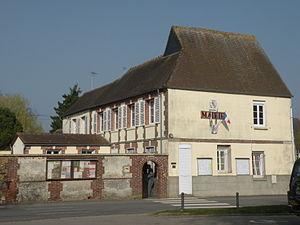
Jouy-sous-Thelle
Jouy-sous-Thelle est une commune française située dans le département de l'Oise, en région Hauts-de-France.